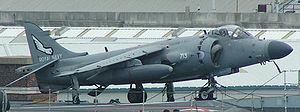
Le Hawker Siddeley Harrier est un avion d'attaque au sol britannique apparu dans la seconde moitié des années 1960. Utilisé par plusieurs pays, il a été construit à environ 800 exemplaires et décliné en version navalisée capable de combat aérien, ainsi qu'en version avancée AV-8B Harrier II issue d'une collaboration américano-britannique.
Gagner, perdre ou mourir est un roman de la saga littéraire James Bond, écrit par John Gardner, et publié en 1989. C'est le huitième roman de l'auteur.
Le Blue Vixen était un radar aéroporté britannique, conçu et fabriqué dans les années 1990 pour la Royal Navy par Ferranti Defence Systems.